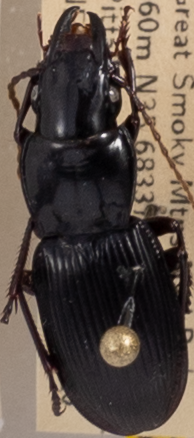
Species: Pterostichus acutipes acutipes
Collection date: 2023-09-26
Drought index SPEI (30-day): -0.576
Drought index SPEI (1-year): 0.184
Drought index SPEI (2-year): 0.406